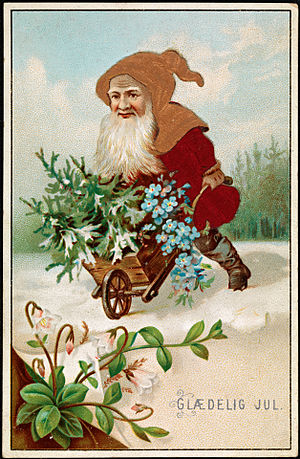
Strudhætte / Galleri
En strudhætte er en kolhætte, hætteslag, hættekrage eller munkehætte med lang hale, en strud, som er en poseagtig forlængelse af den øverste spids.